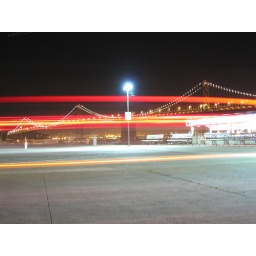
Long shutter setting with car passing in front of the camera creating streaks of red light. Really cool.